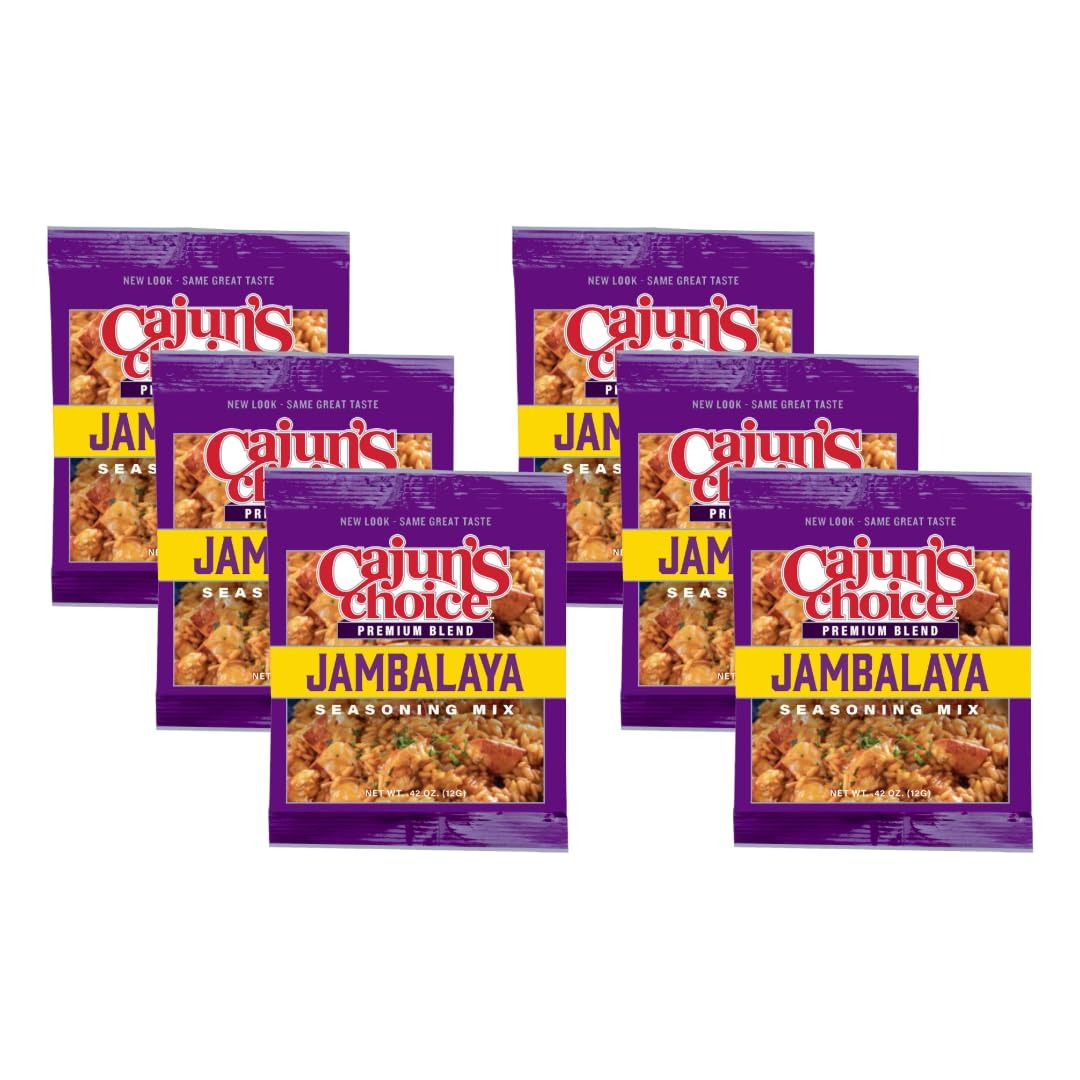
Item Name: Jambalaya Seasoning Mix 0.42 oz Cajun's Choice Louisiana Foods (Pack of 6)
Bullet Point 1: Pack of 6, 0.42-Ounce
Bullet Point 2: This centerpiece dish of great Creole/Cajun cookery can accent seafood, chicken and cured meats individually or in a tasty medley. The combination of tomatoes, onions, green peppers, celery and garlic simmered with our original spice blend creates a versatile one-pot dish with a lively mix of flavors. Our authentic Louisiana seasoning of red, black and white peppers with onion, garlic, filé and parsley adds just the right heat and flavoring for this celebration meal.
Bullet Point 3: Perfect Flavor and Balance
Bullet Point 4: All Natural Spices (including red and black peppers), Salt, Garlic, Onion, Other Herbs and Spices. Does NOT contain MSG
Bullet Point 5: Product of USA
Value: 6.0
Unit: Count

Price: 6.99